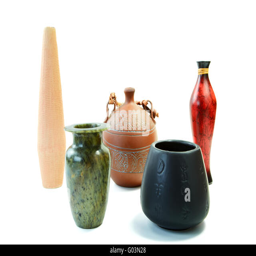
set from jugs and vases isolated on a white